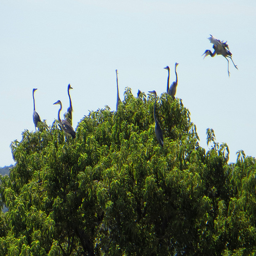
A tree with lots of birds sitting on top of it.
Birds are sitting on the top of trees.
A group of cranes sit in a tree, while one of them is flying.
There are several geese in the tops of these trees.
The birds sit and fly in the top of a large tree.